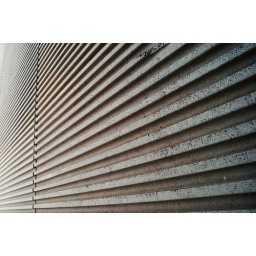
An office building in downtown, Anderson, Indiana.